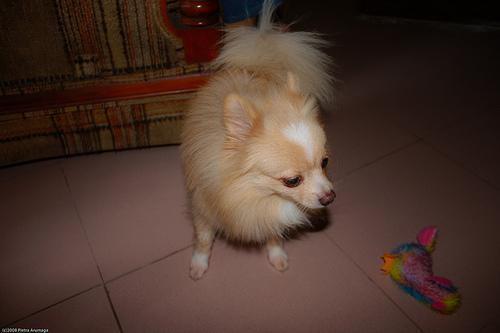
pomeranian